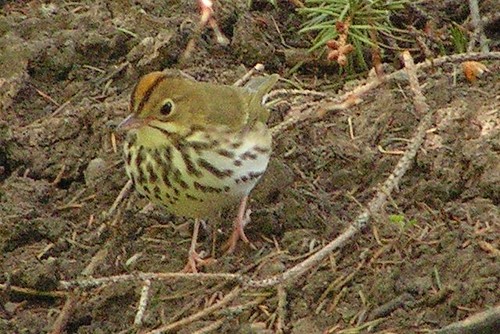
the small bird has brown stripes around the crown and a white belly with brown speckles.
small bird with a large light yellow belly, brown spots on the neck and a dark brown stripe on either side of the orange crown.
the bird has a brown crown, nape and back with several streaks of black on it's head.
this bird is white brown and black in color with a stubby beak, and brown eye rings.
this bird has a brown and yellow streaked breast, orange crown, dark brown eyebrows and orange feet.
this bird has a large, round breast which is mostly white with dark brown spots.
this particular bird has a belly that is yellow with gray spots
this bird has an orange and brown head, a yellow eye ring, and grey and yellow coverts.
this bird is brown and yellow in color, with a small stubby beak.
a small yellow bird with dark speckles along his body.
Species: Ovenbird